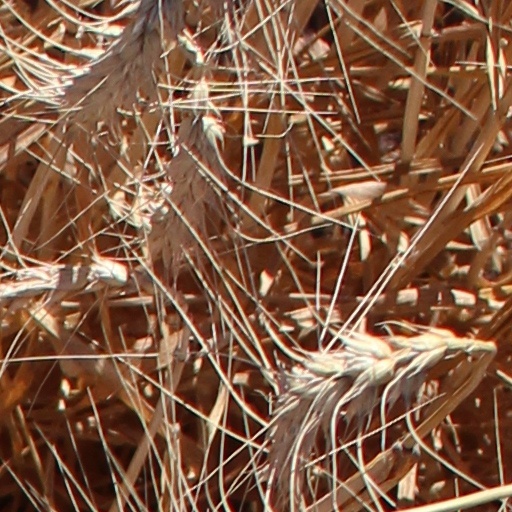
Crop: wheat